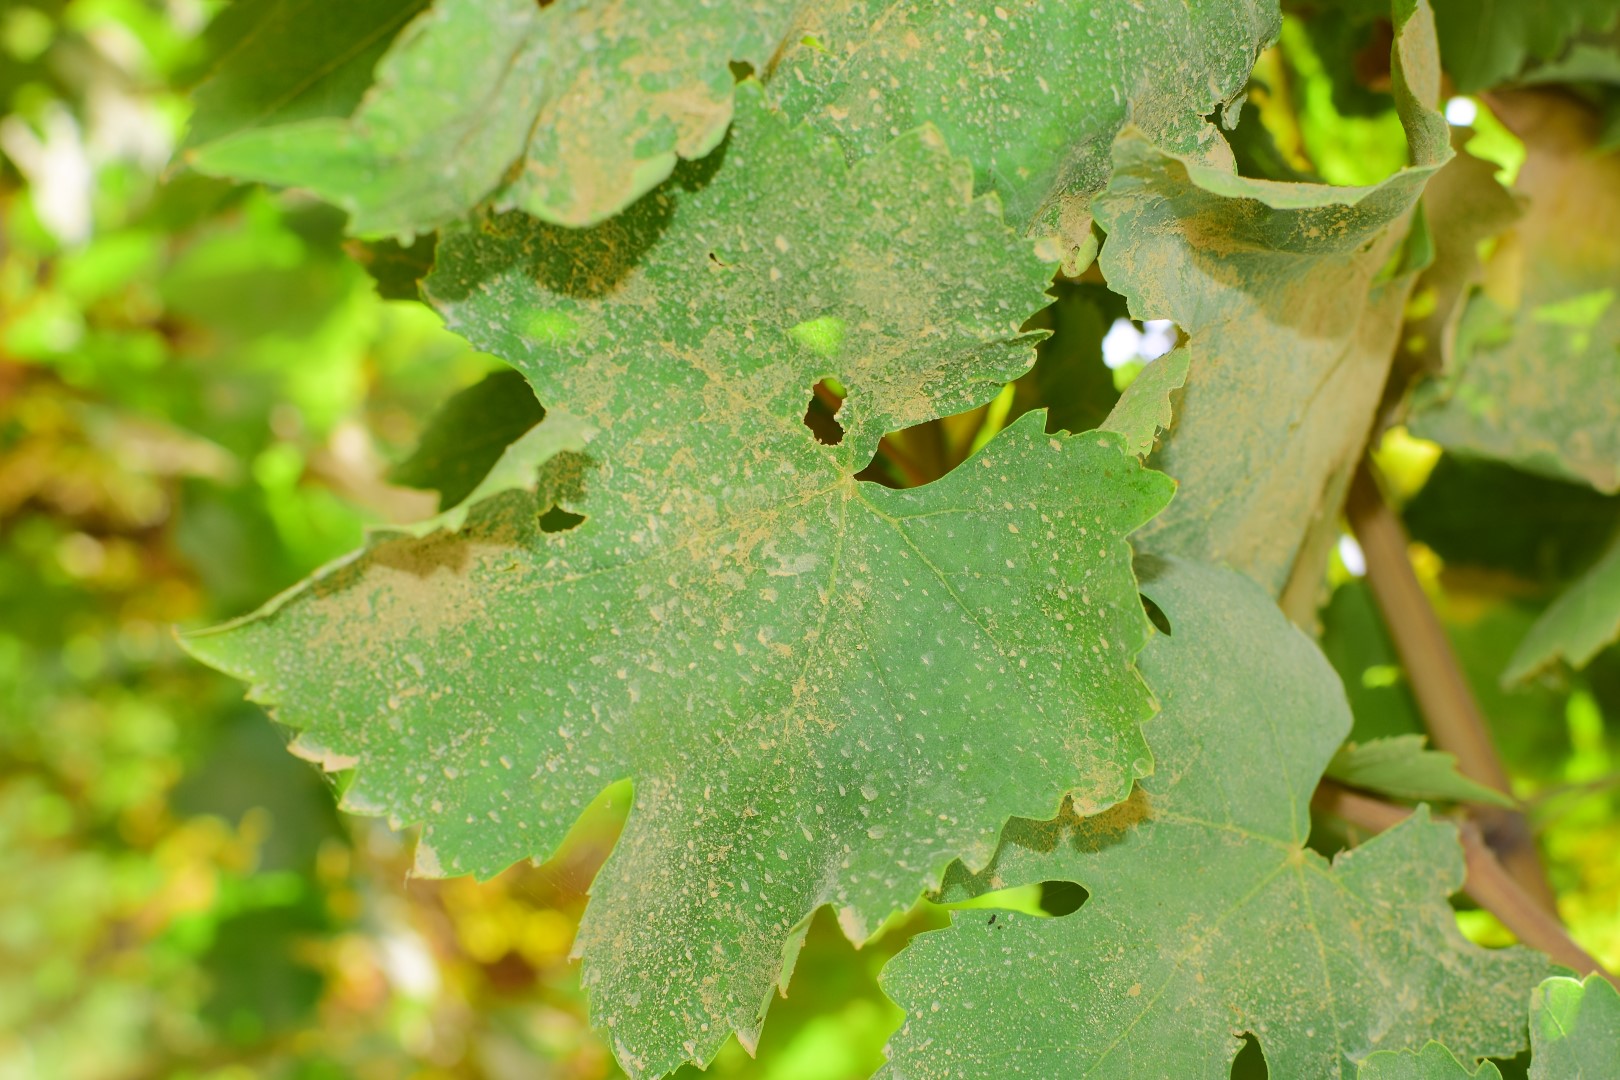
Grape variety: Thompson Seedless